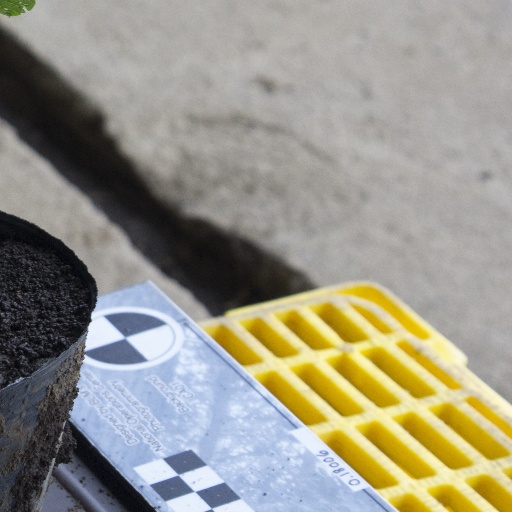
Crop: soybean